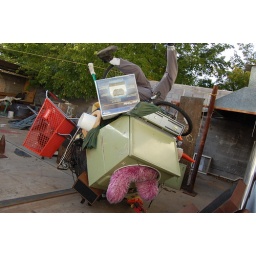
Atlas Balance 21st. From the front Don't forget to look through the white bucket in the toilet seat